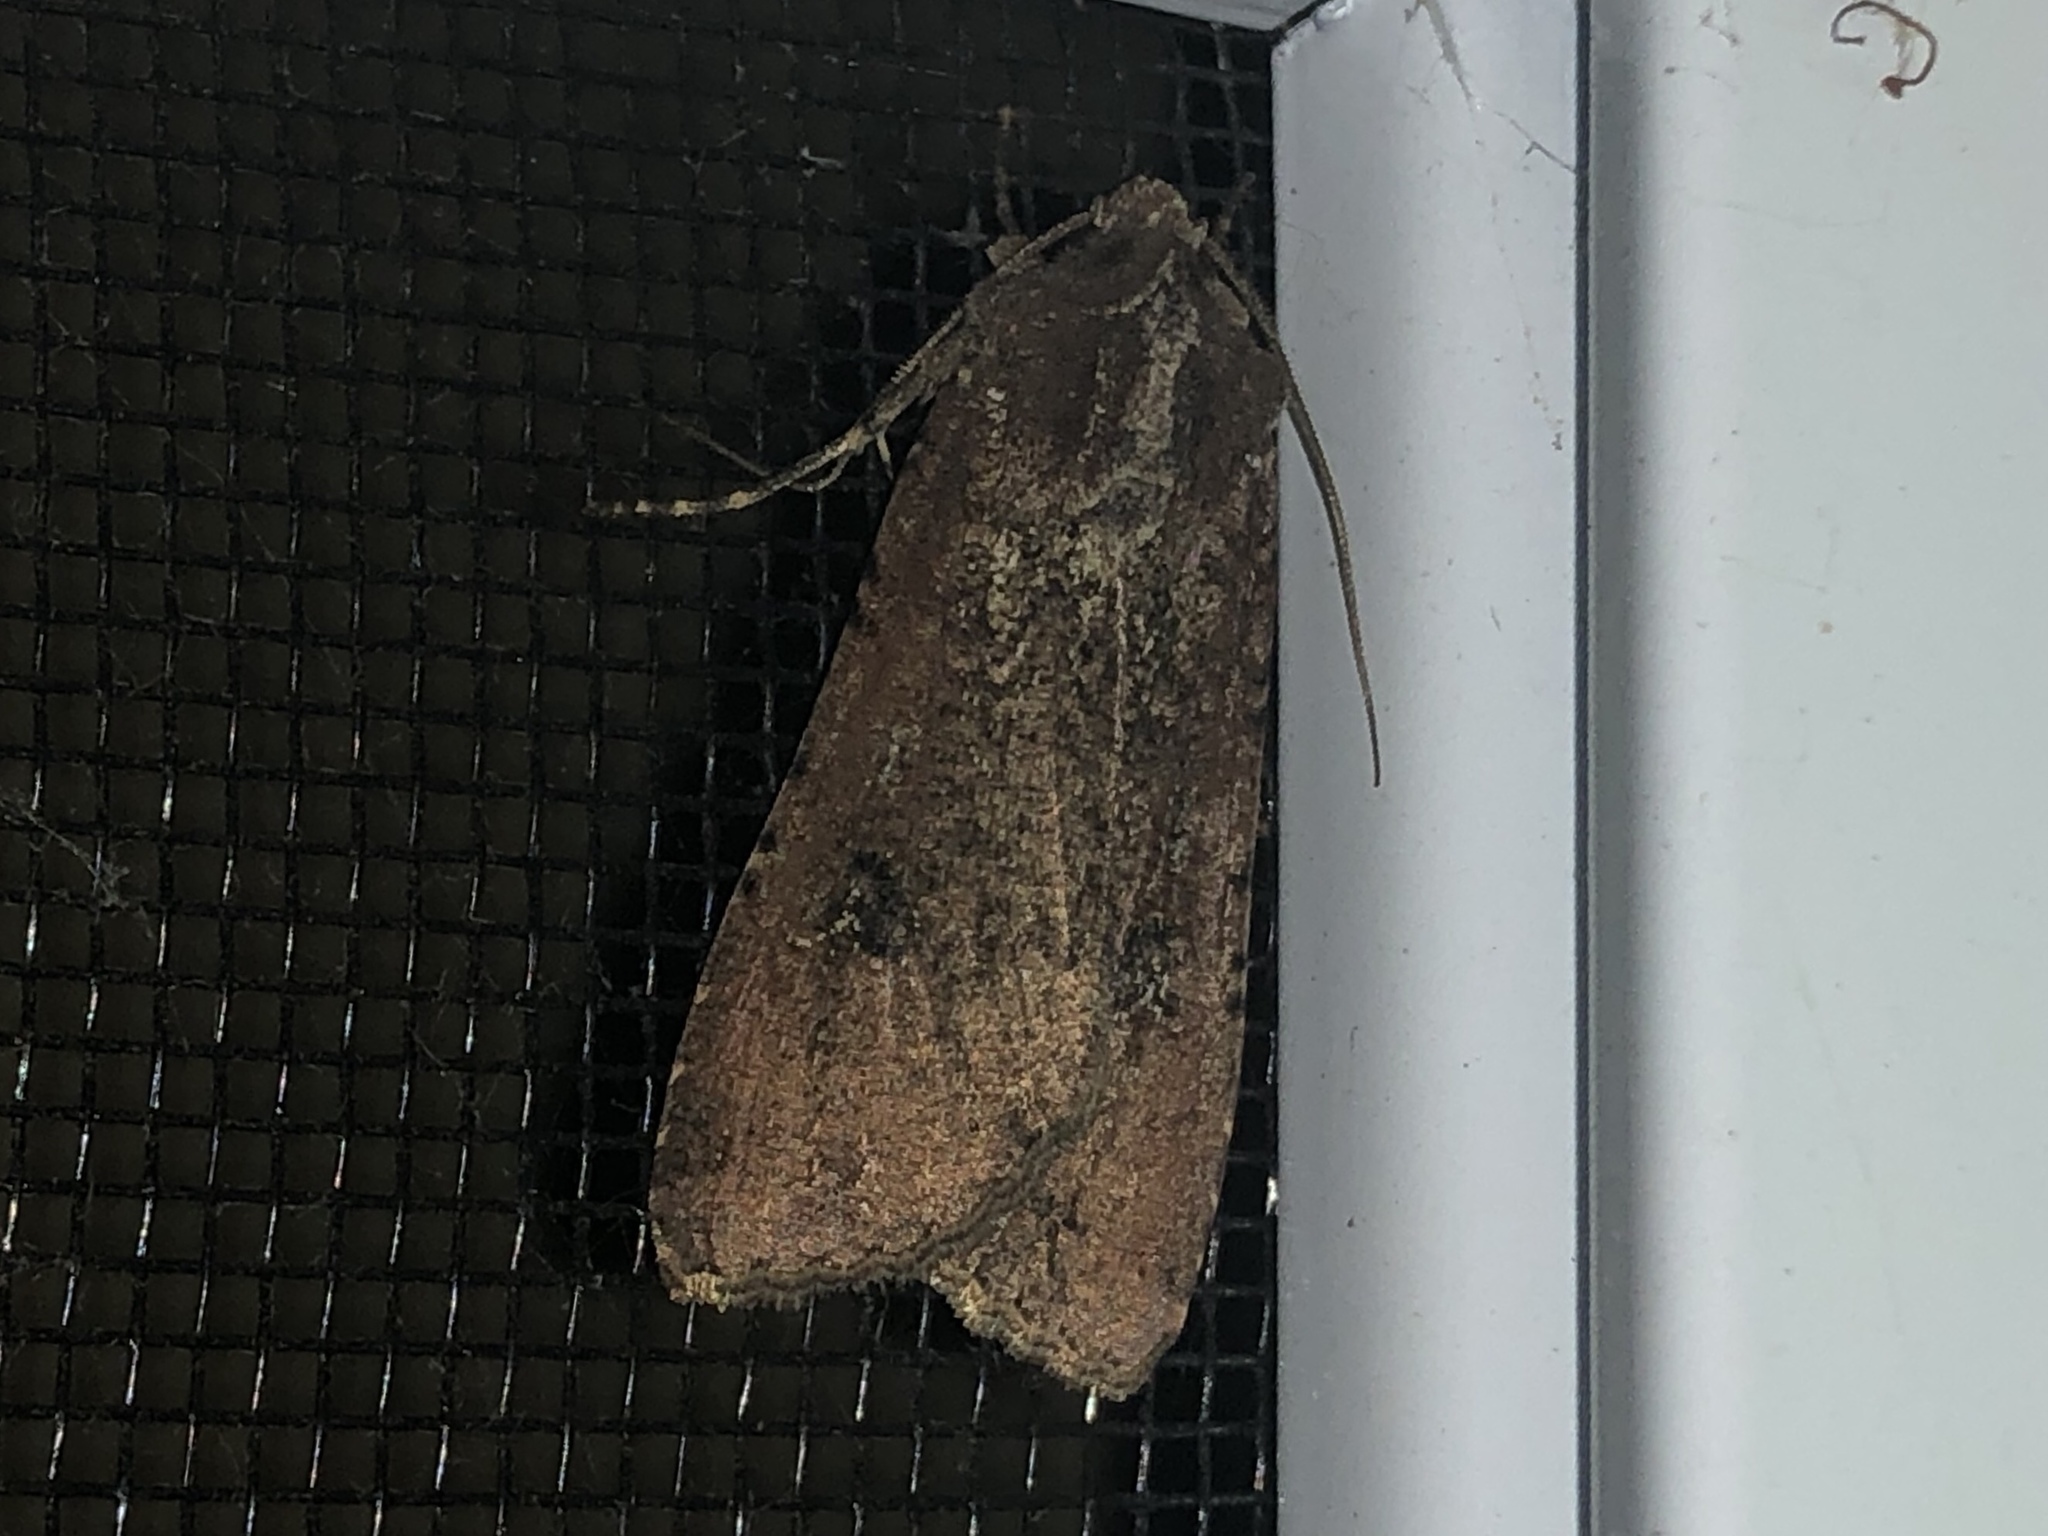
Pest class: cutworms